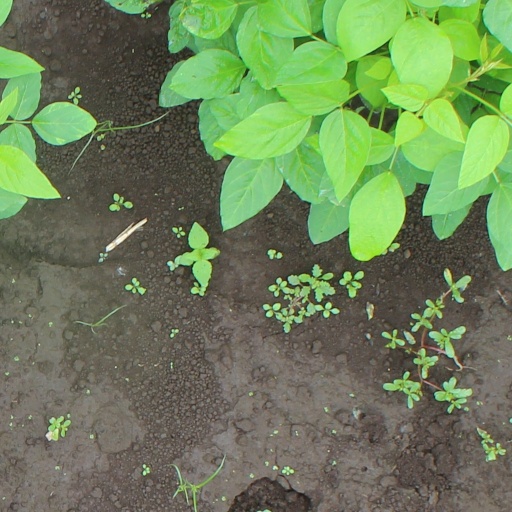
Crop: soybean